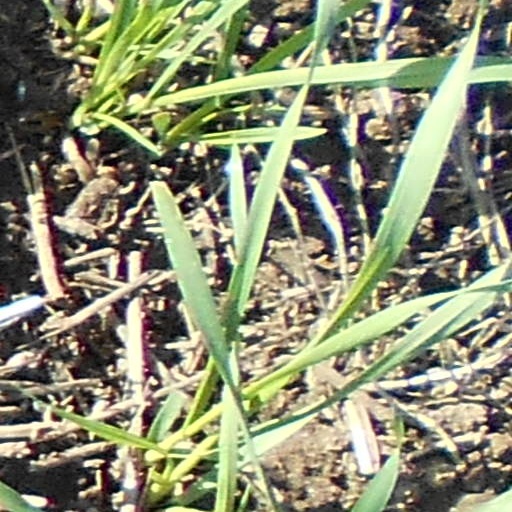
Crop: wheat